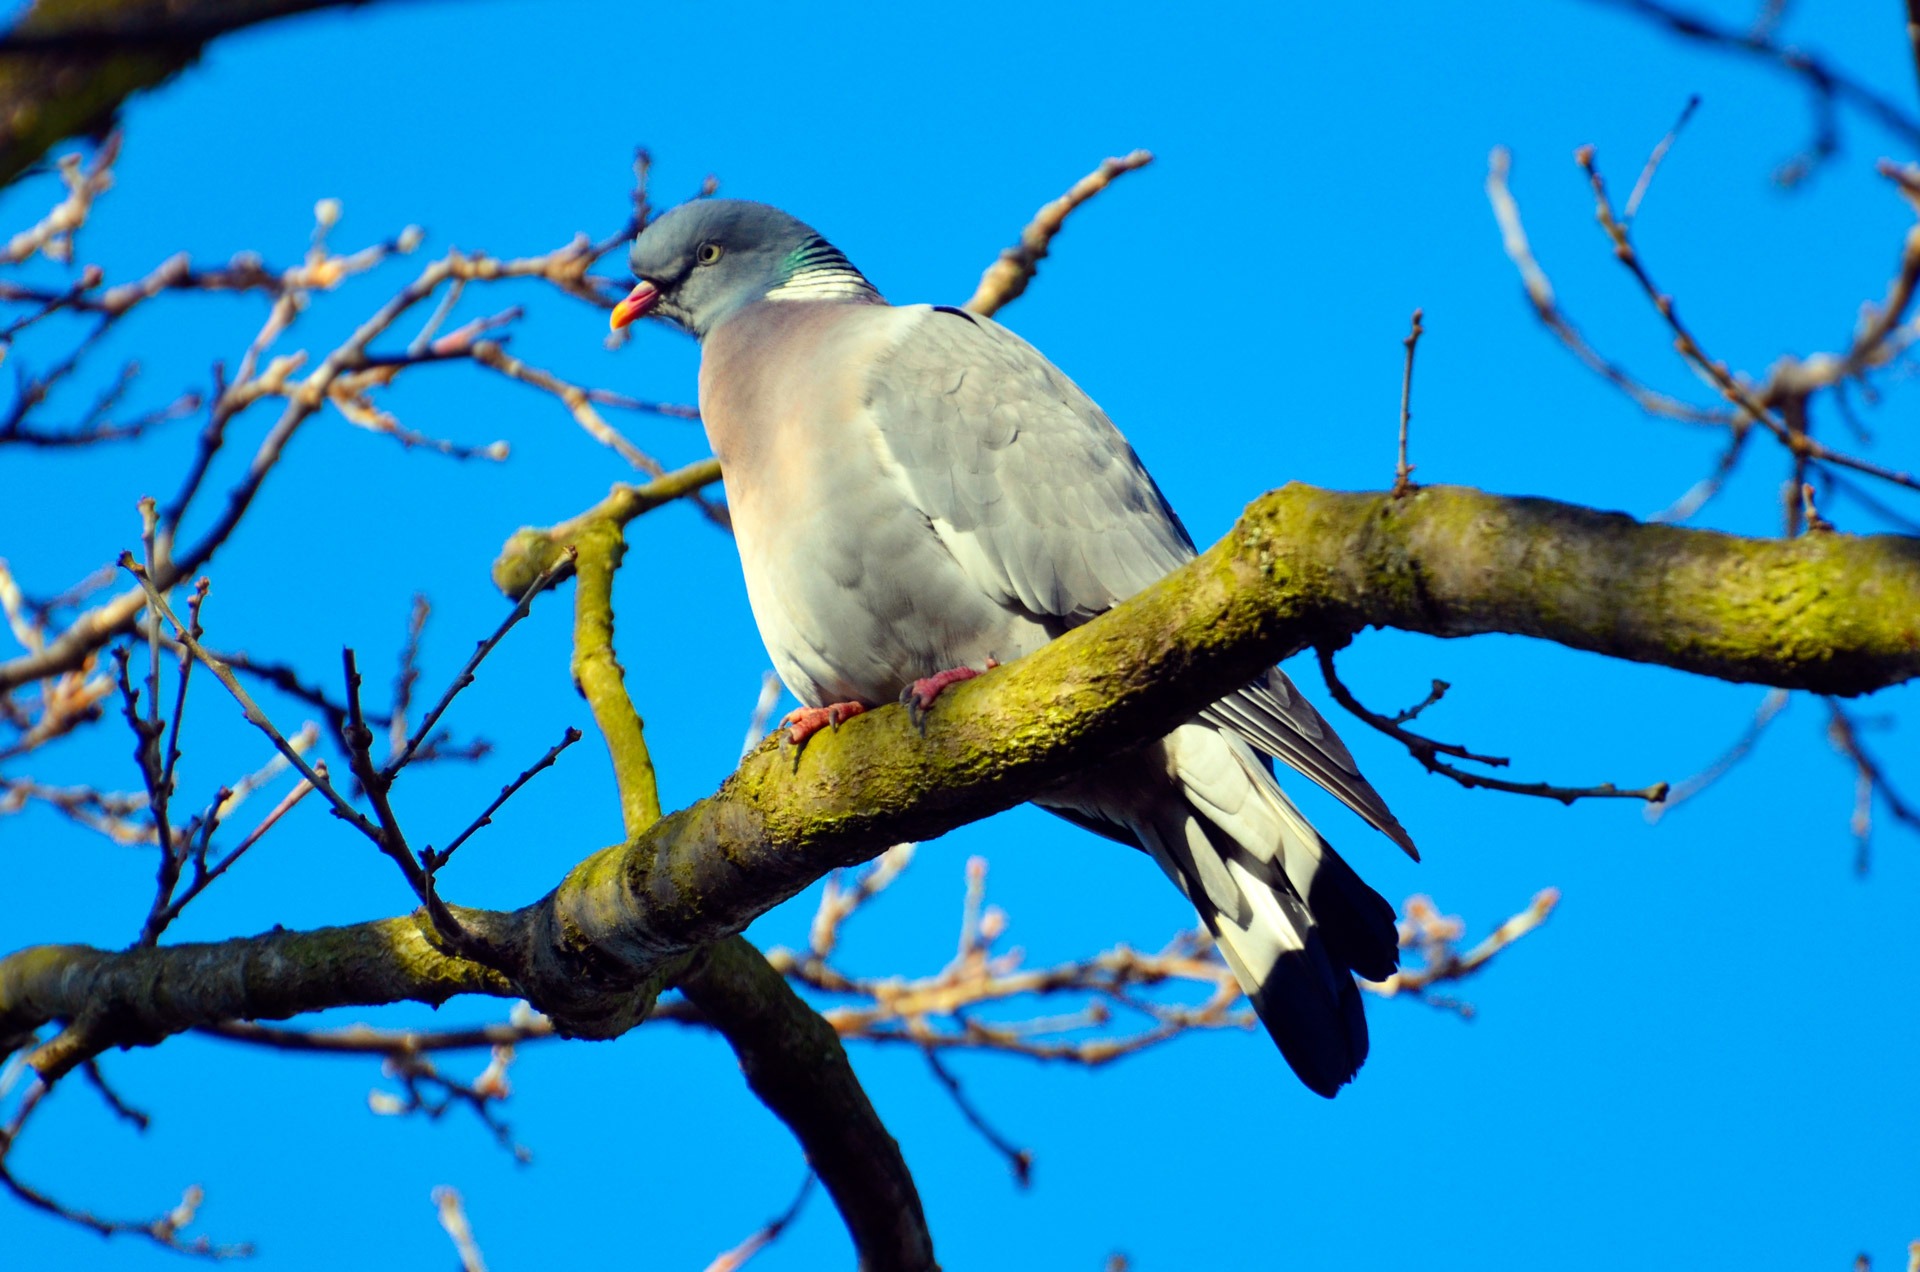
nature, branch, bird, animal, alone, isolated, fly, photo, female, wildlife, live, portrait, beak, flight, small, feather, avian, fauna, sit, close up, grey, full, pigeon, one, single, eye, dove, little, vertebrate, beautiful, real, birdie, birding, alive, siting, incline, perching bird